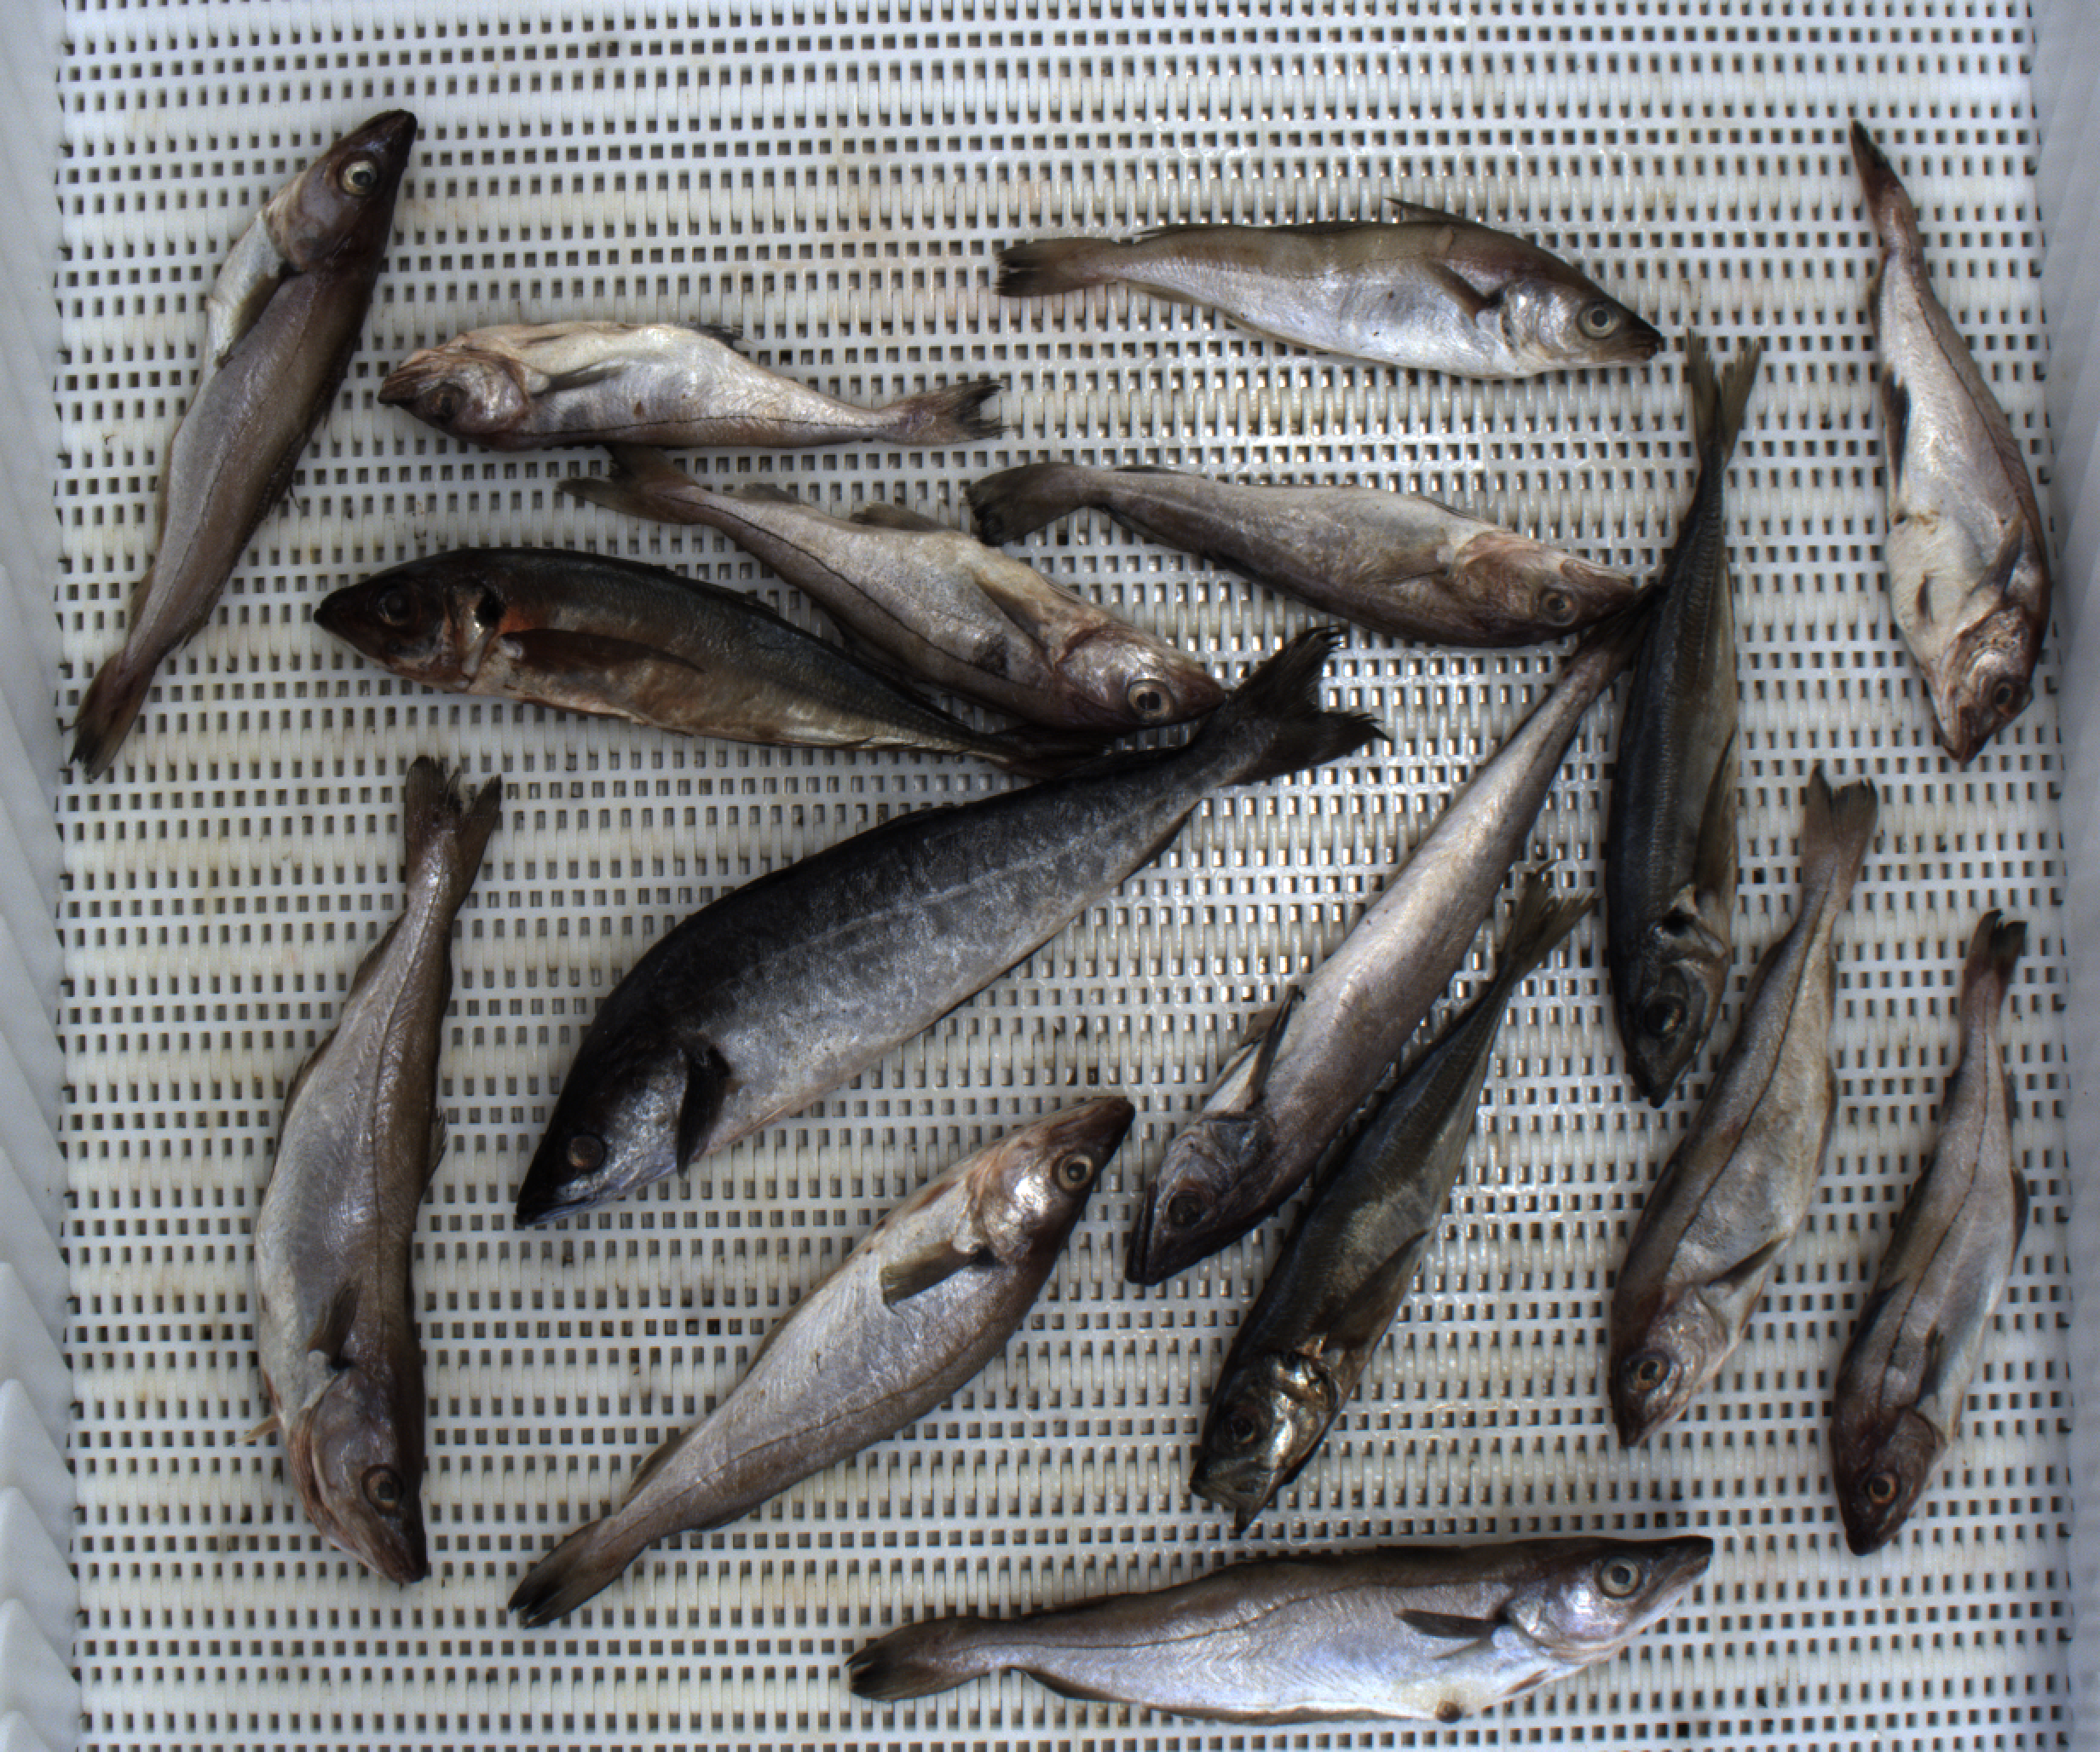
Total fish: 16
Cod: 1
Haddock: 5
Whiting: 5
Hake: 1
Horse mackerel: 3
Saithe: 1
Other: 0